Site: brandenburg
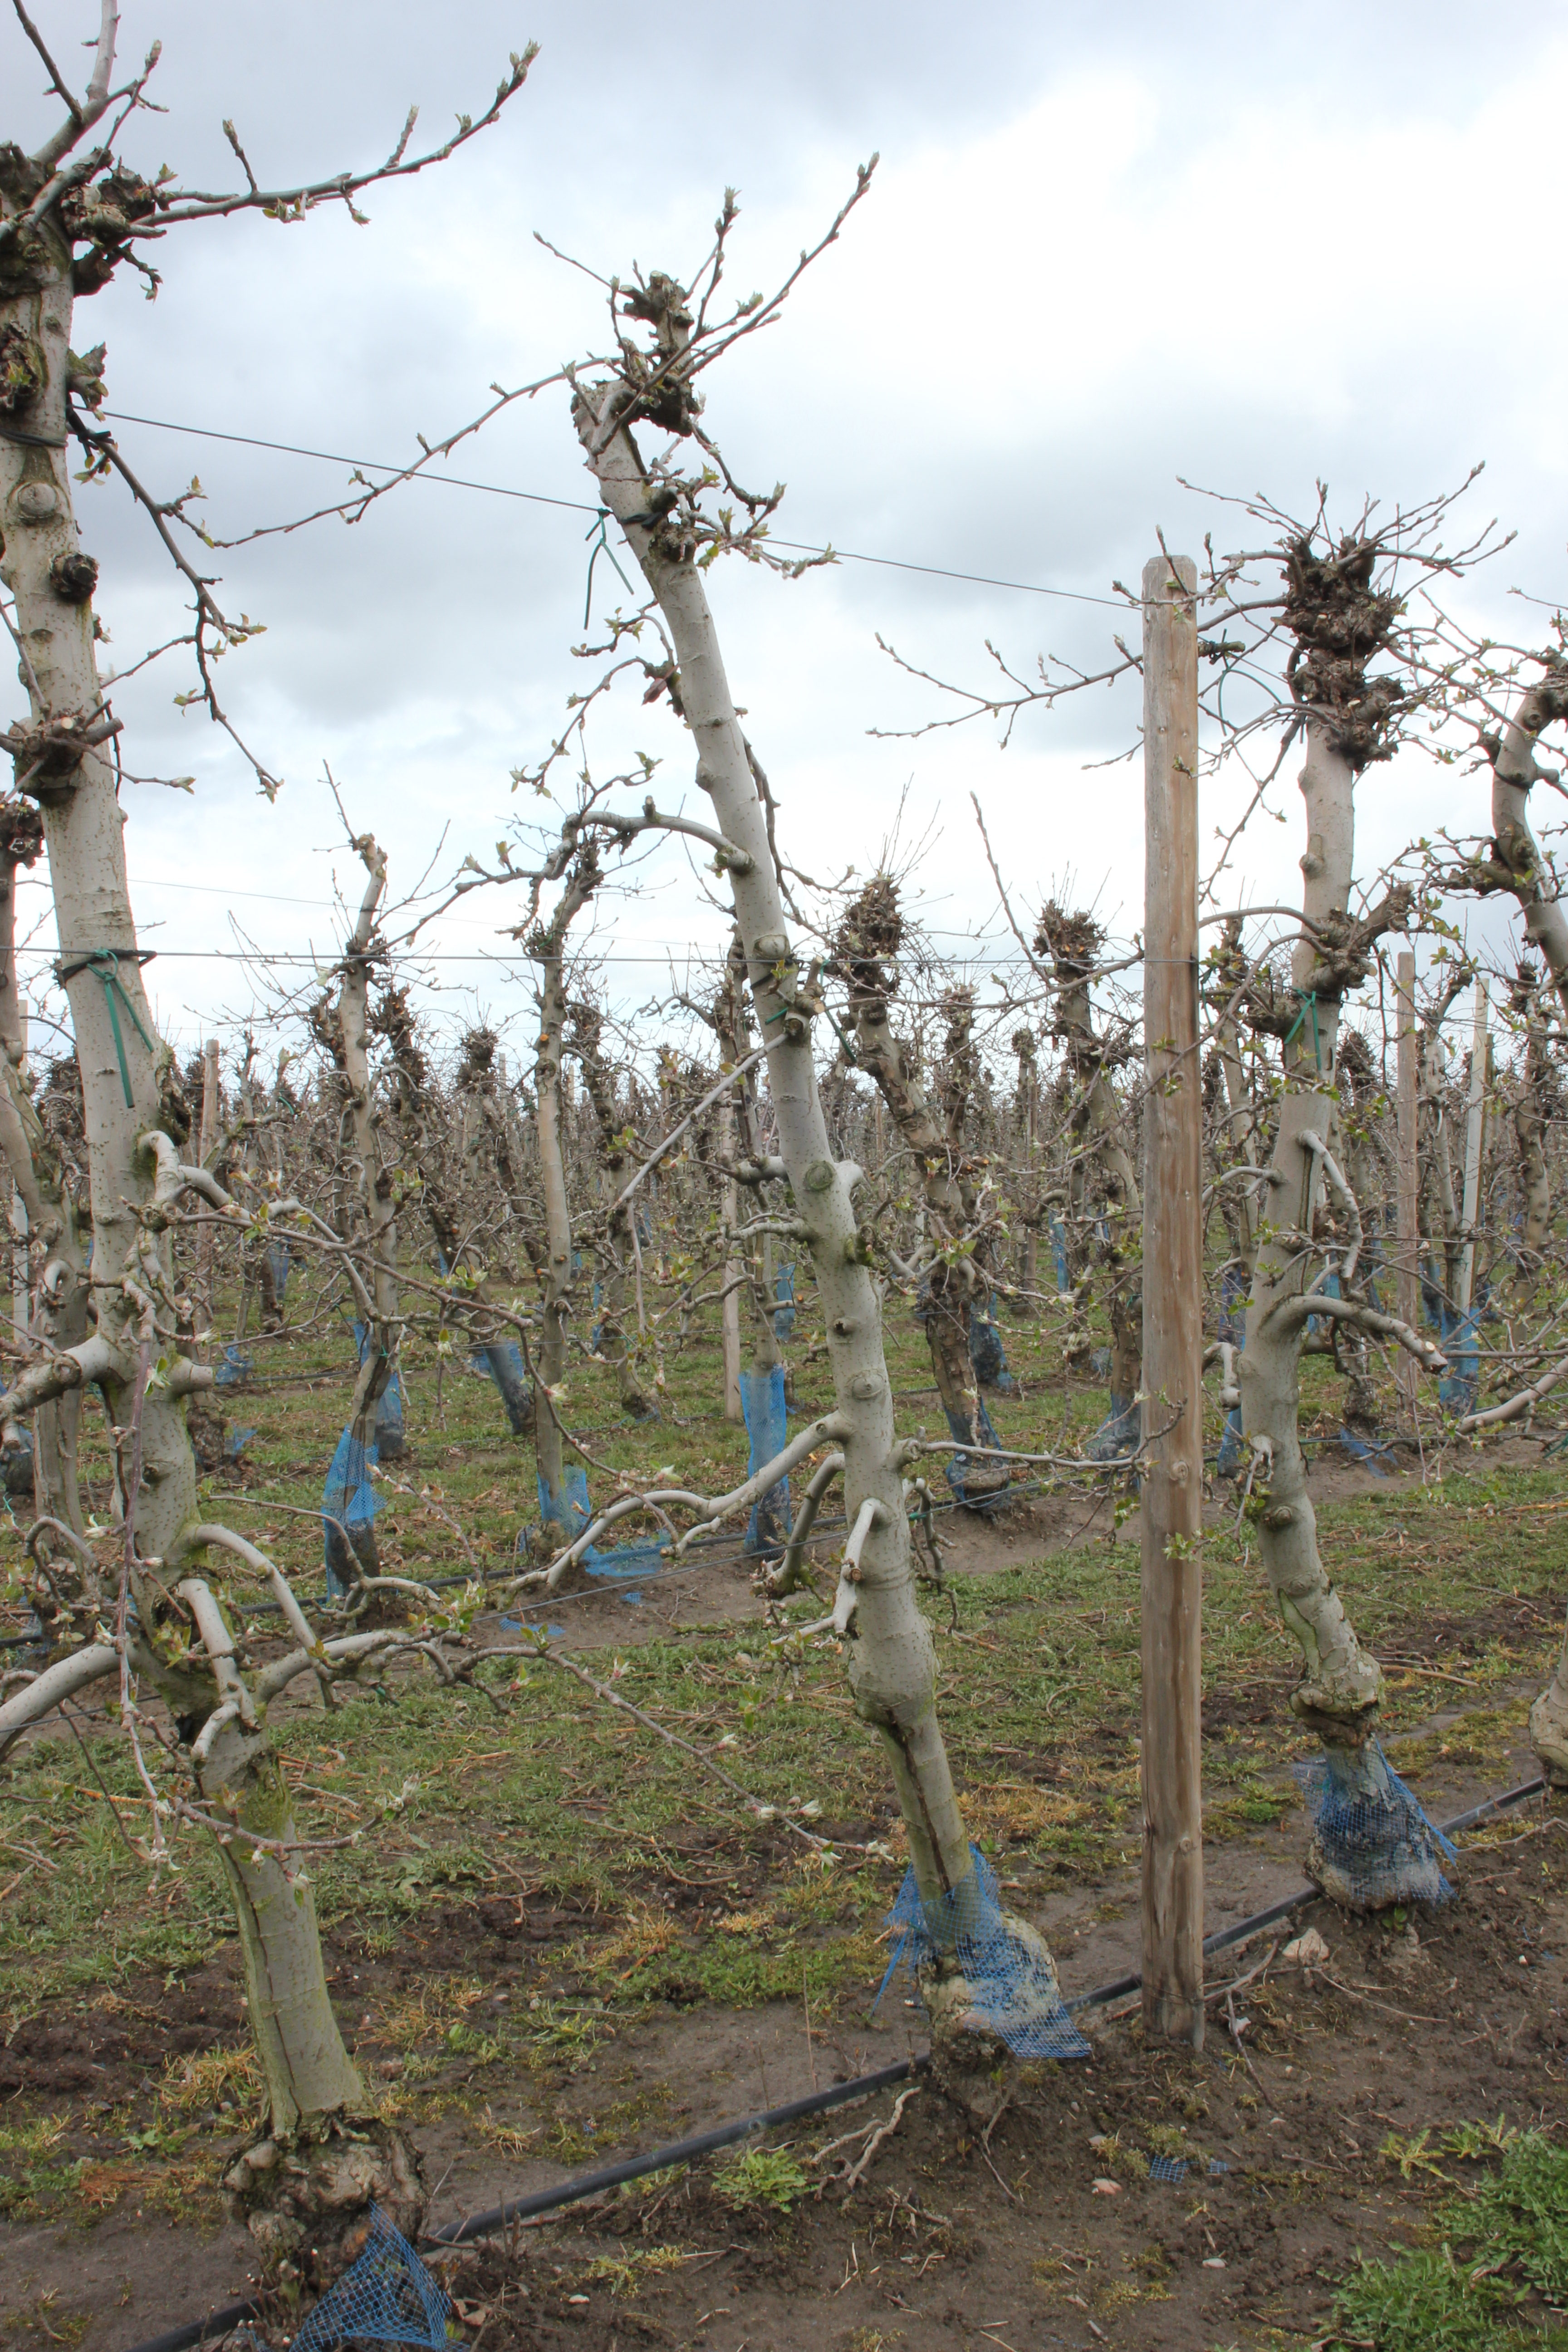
Growth stage (BBCH 55): Inflorescence emergence